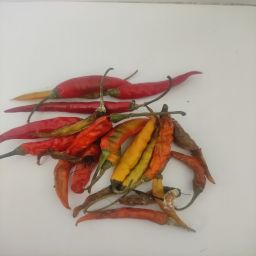
Crop: Chile Pepper
Quality: Damaged